Rodrigo López (soccer, born 1987)

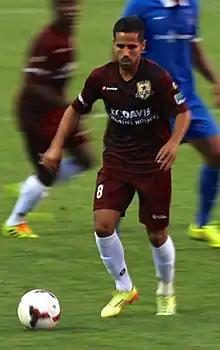
López with Sacramento Republic in 2014

Rodrigo López Alvarez (born May 10, 1987) is a professional soccer player who plays as a midfielder for USL Championship club Sacramento Republic. Born in Mexico, he represented the United States national under-20 team.